Eduardo Fernández (Venezuelan politician)

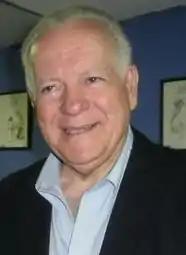
Eduardo Fernández in 2011

Eduardo Fernández (born 18 October 1940) is a Venezuelan politician and lawyer. He was elected to the Venezuelan Chamber of Deputies in 1968, serving until 1989 (with an interruption to serve as the Deputy Secretary General of the Presidency for Rafael Caldera, until 1974), and was a presidential candidate for COPEI in 1988. He has also served as President of the Christian Democrat International.